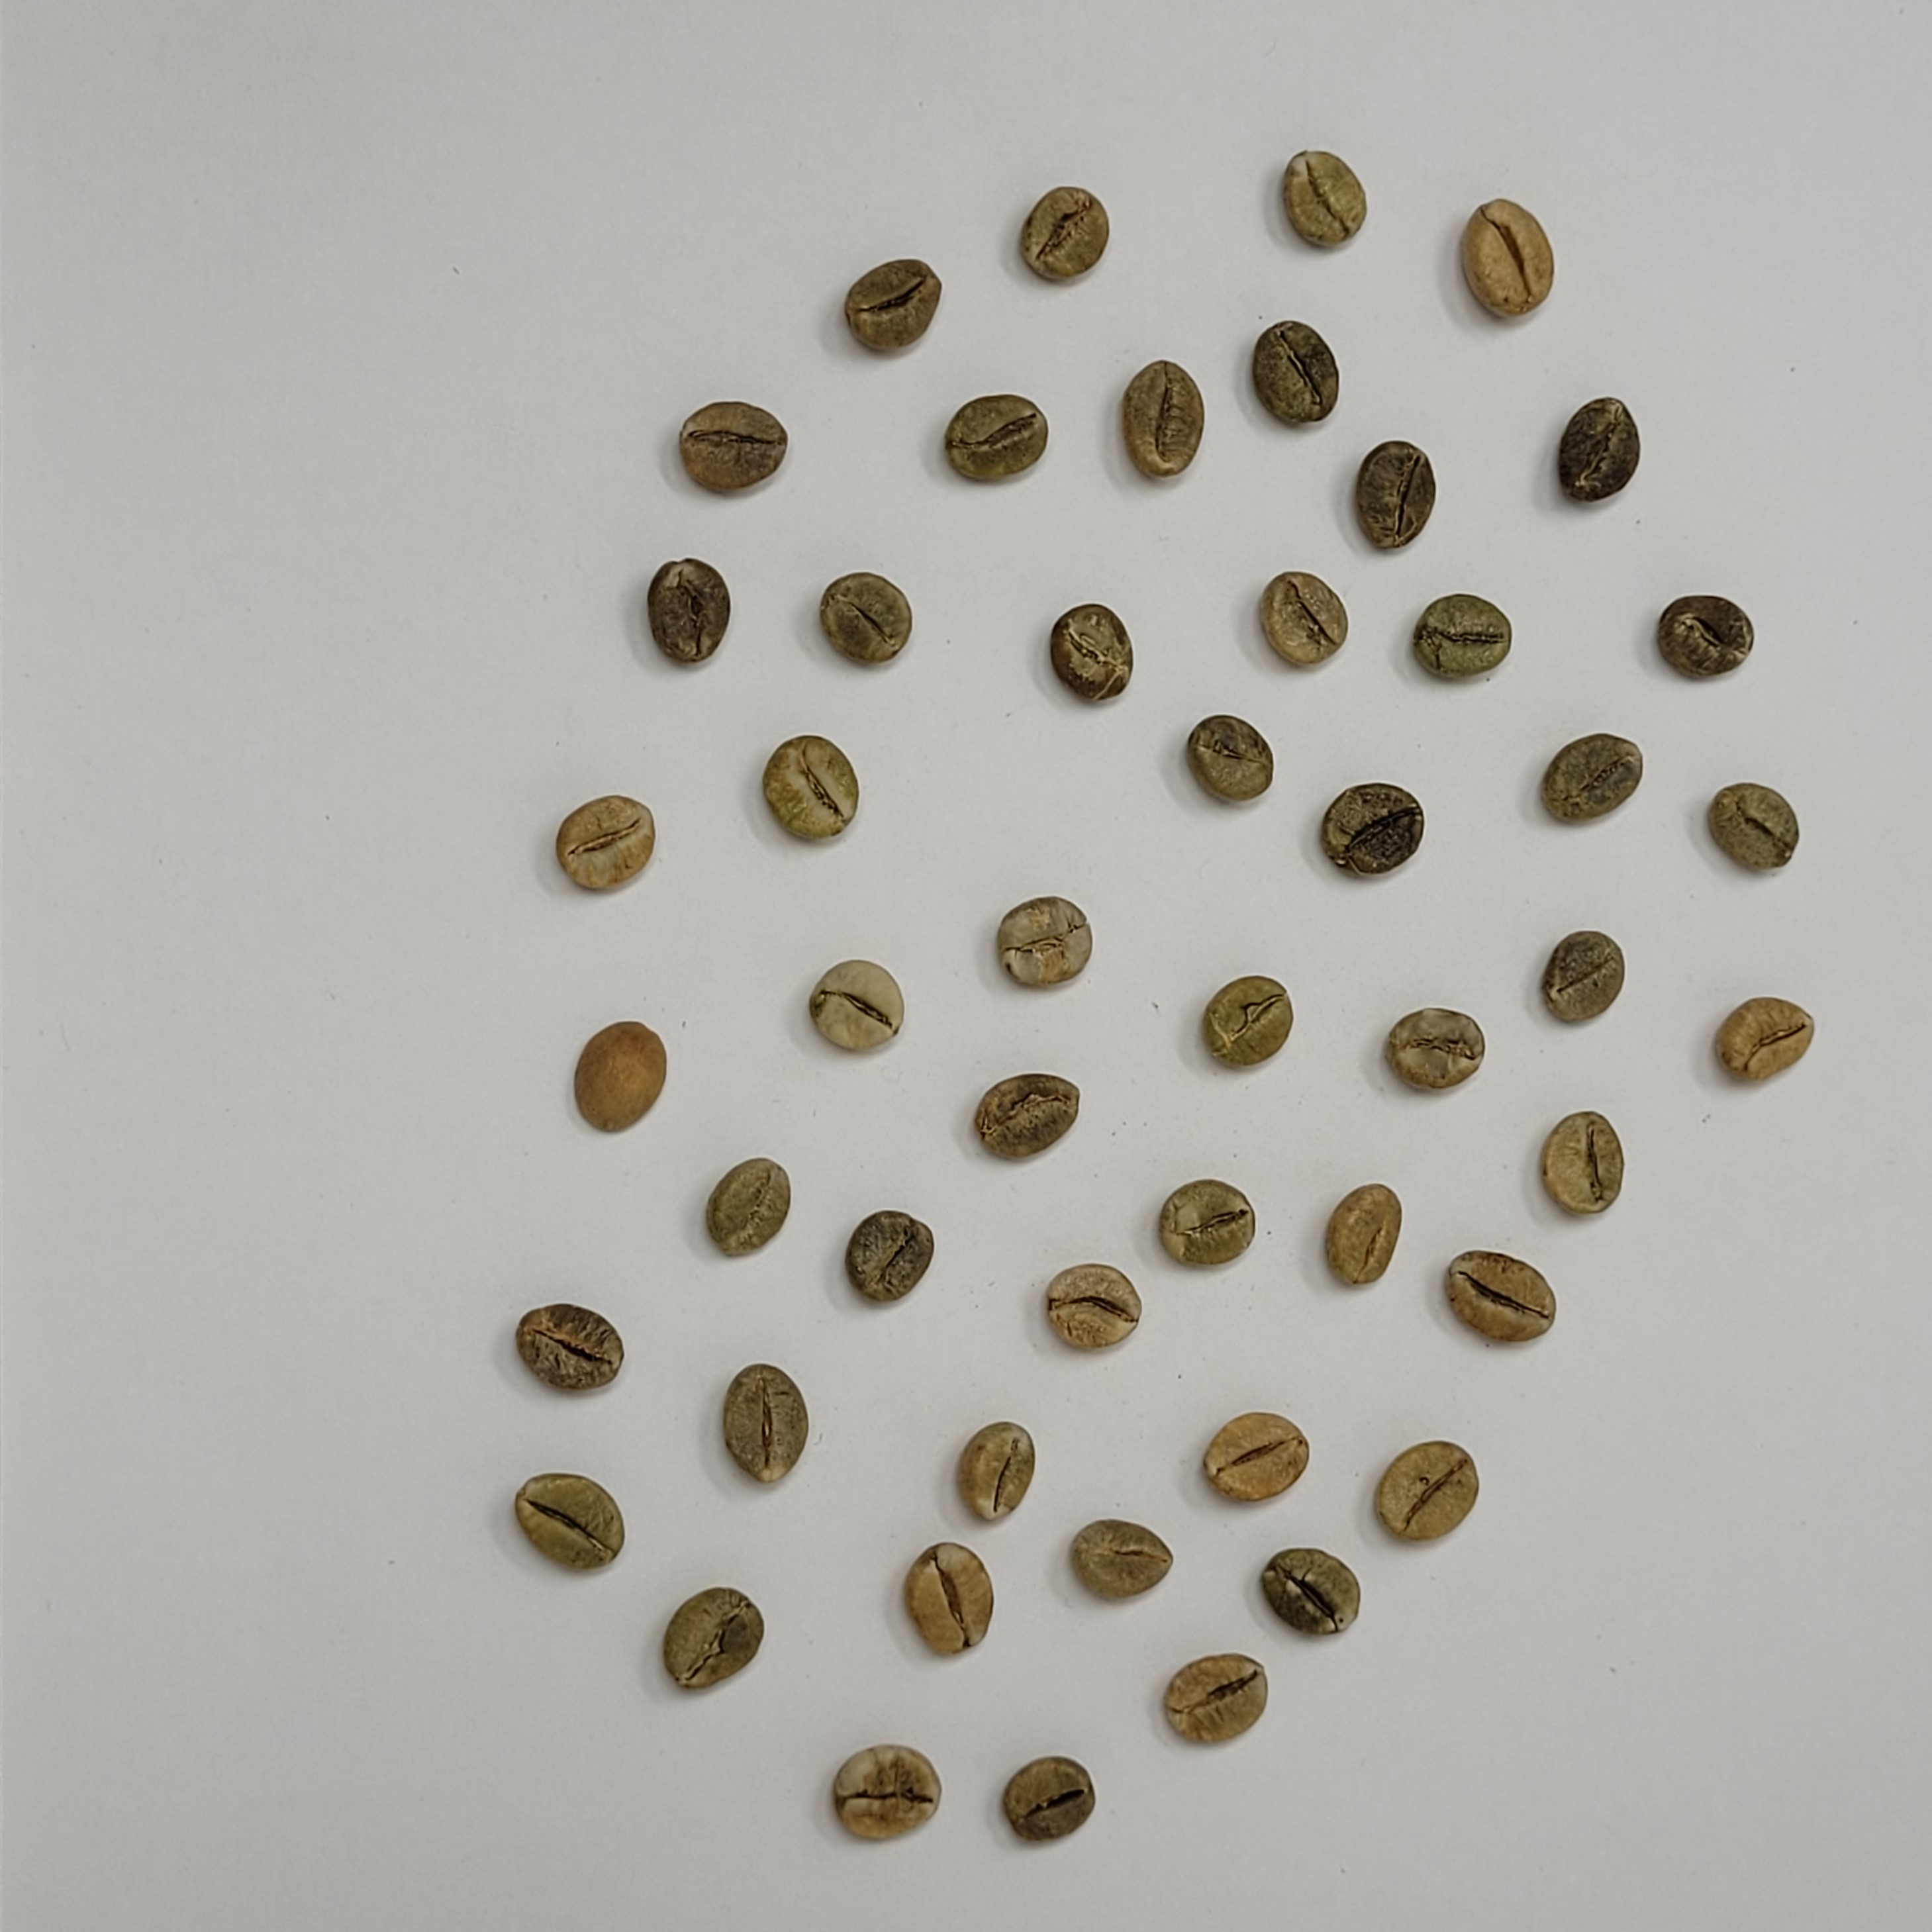
Coffee bean quality grade: A